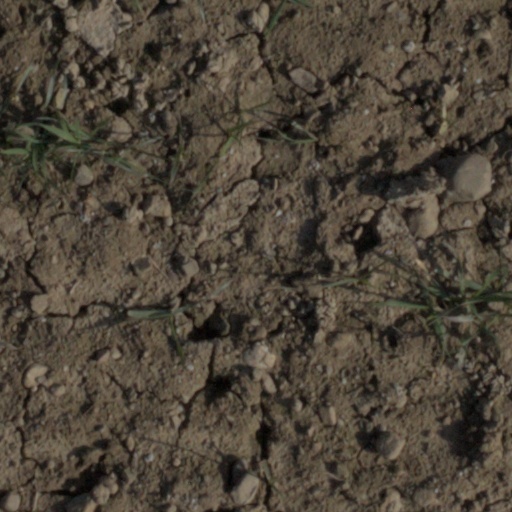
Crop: wheat